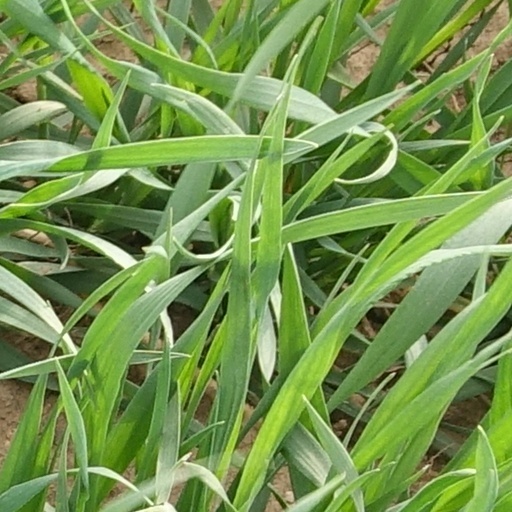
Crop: wheat